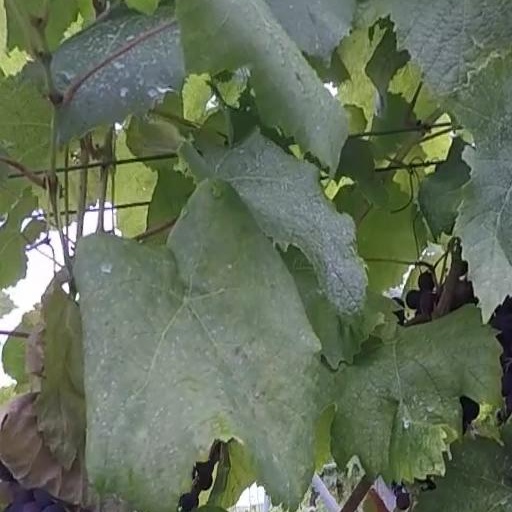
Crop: grape